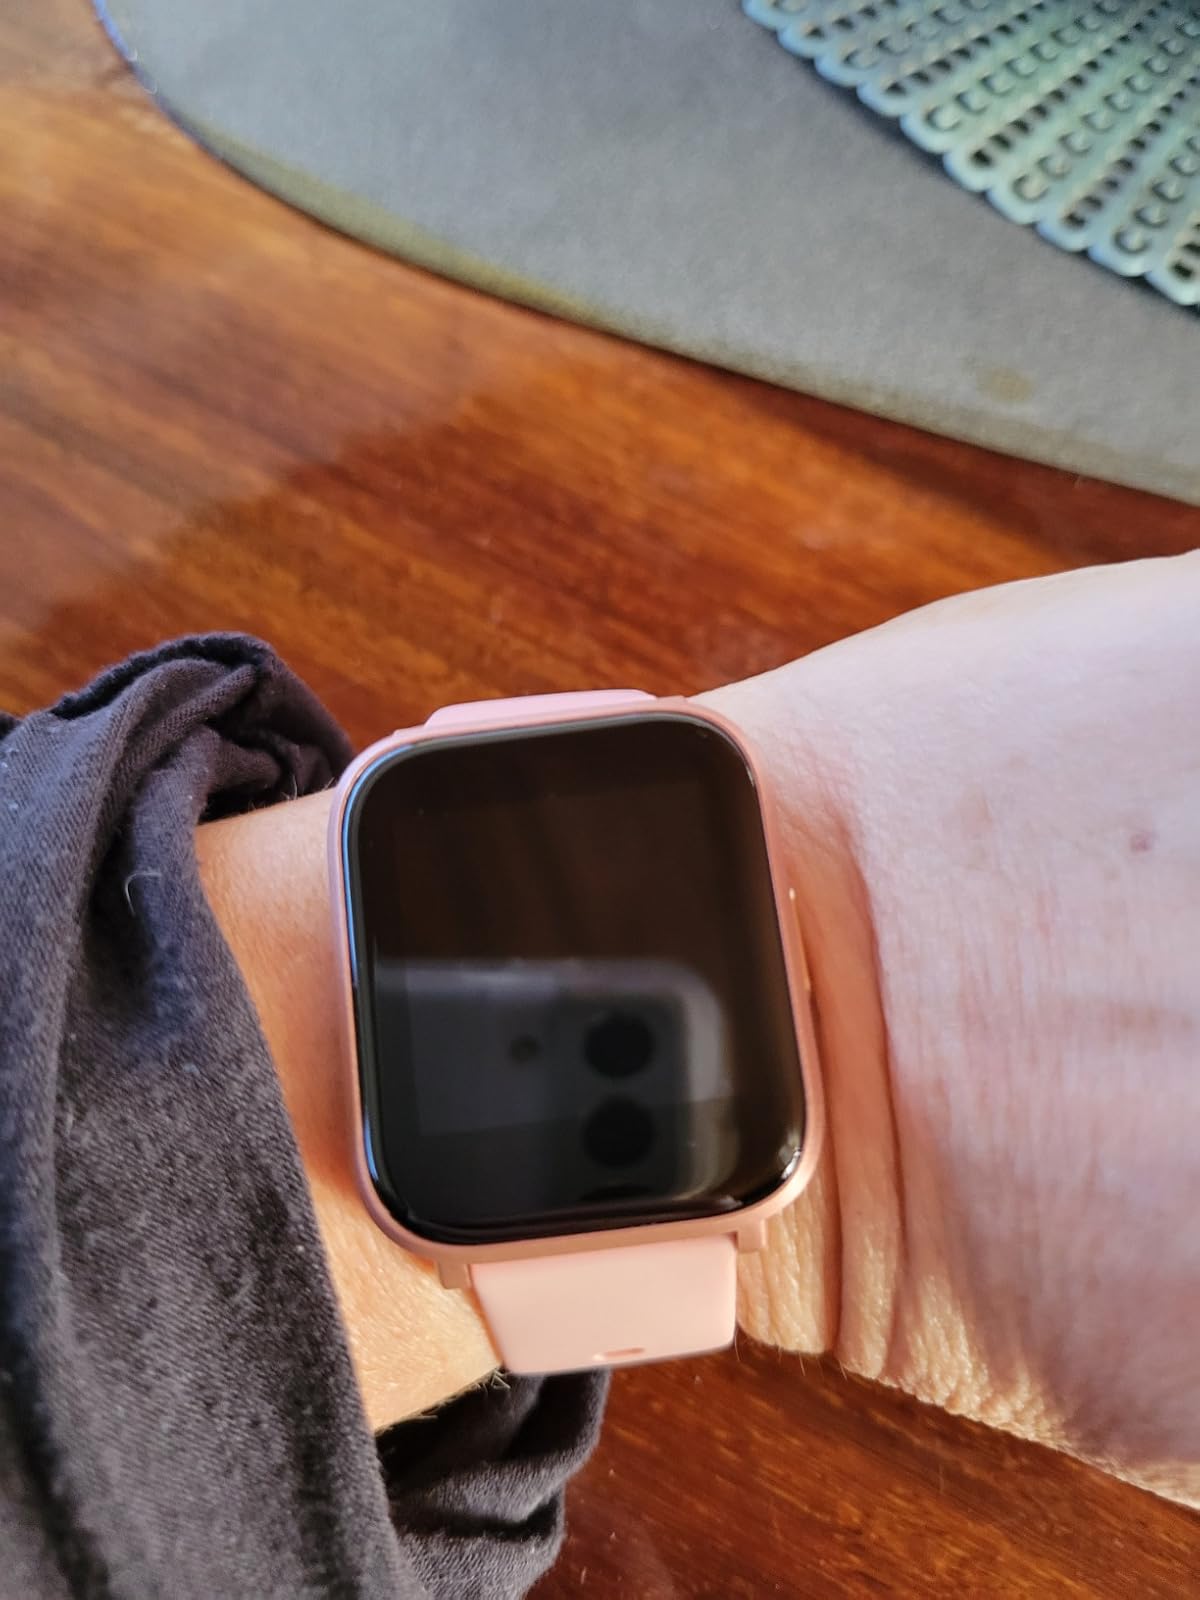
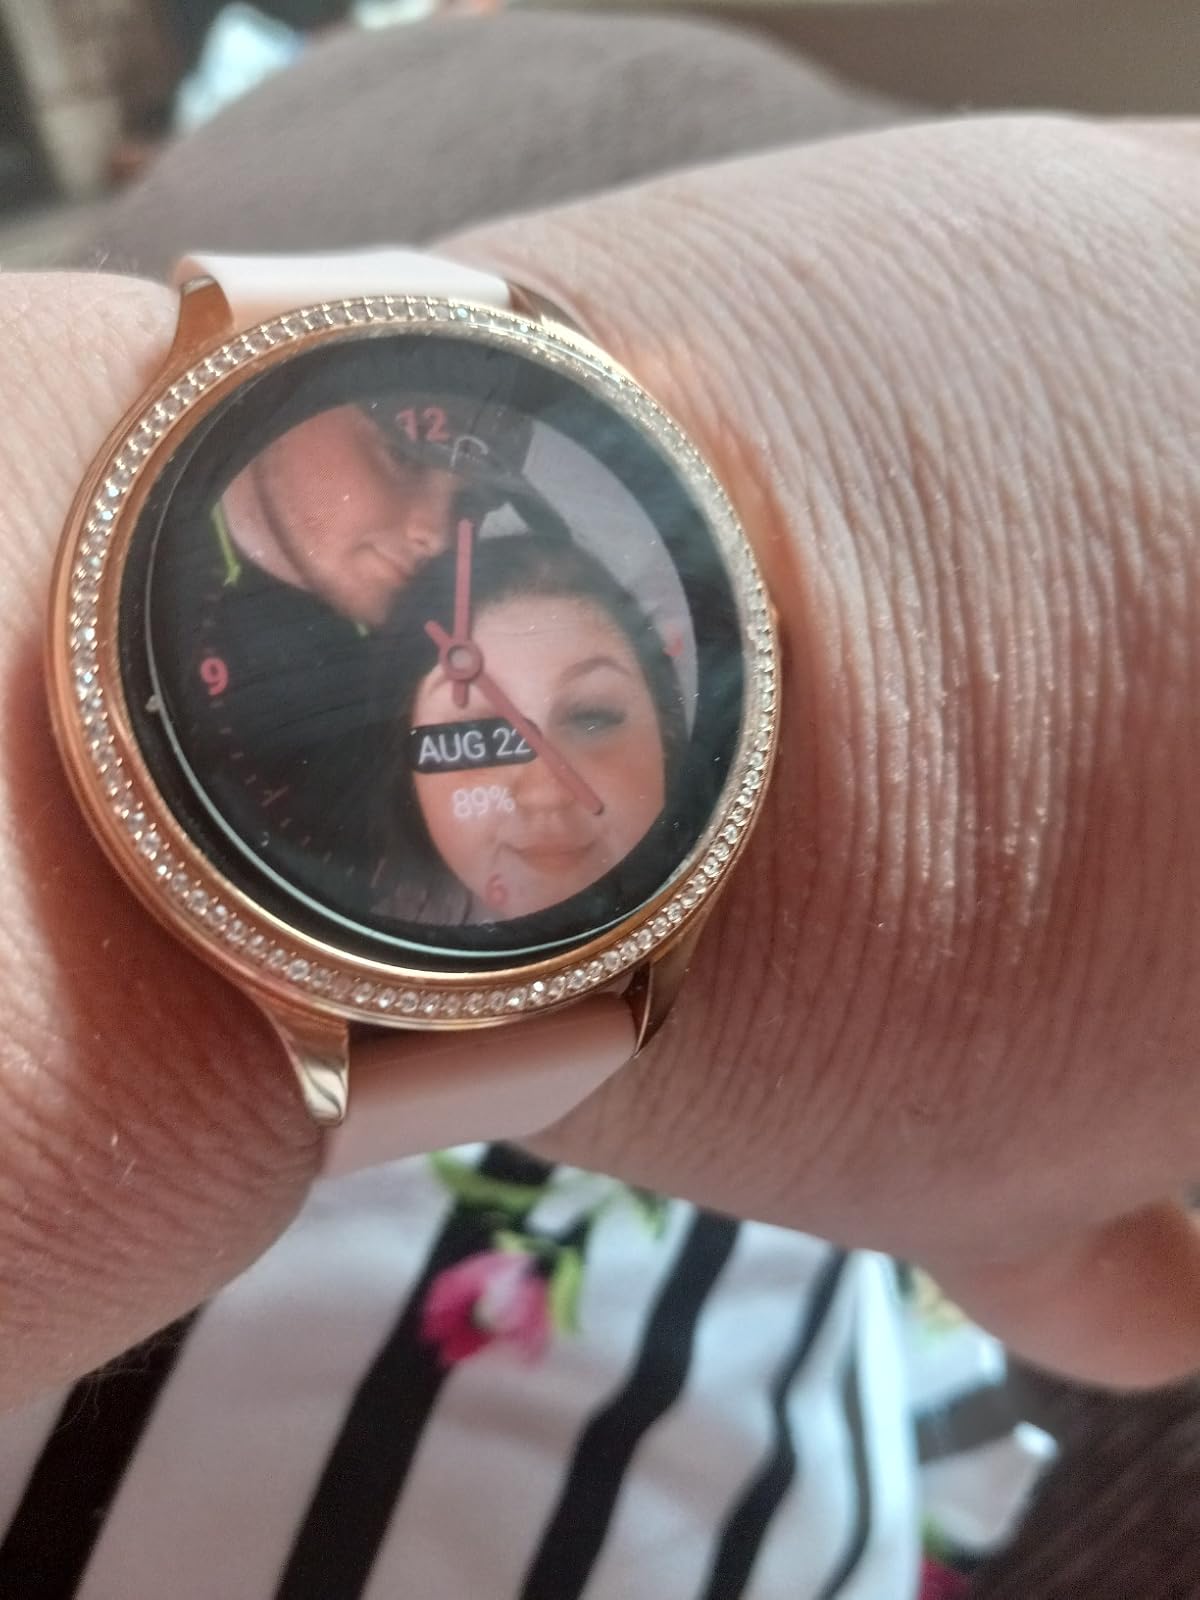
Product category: smartwatch
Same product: no